Maschio latino cercasi

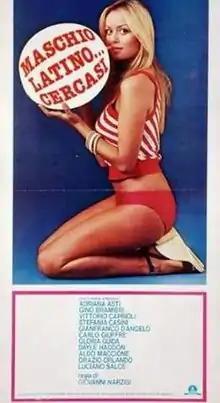

Maschio latino cercasi (also known as "L'affare si ingrossa") is a 1977 commedia sexy all'italiana film directed by Giovanni Narzisi and starring Dayle Haddon, Gloria Guida, and Stefania Casini.